Toco toucan

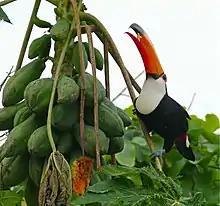
Toco toucan swallowing a chunk of papaya while perched on the tree next to the fruit

Toco toucans are generalist frugivores that primarily feed on fleshy fruits, but also commonly supplement their diets with insects, eggs, and nestlings of other birds. Foraging usually takes place in the canopy, but toucans will also visit the understory and ground to feed on fallen fruits. Toucans are known to feed on a variety of fleshy fruit, most notably figs, oranges, guavas, and peppers. Other plants that fruit year-round and feature significantly in the species's diet include "Cecropia pachystachya" and "Inga laurina". Toucans will also opportunistically feed on any available sugar-rich fruits, and display a high level of variation in their diet depending on the surrounding habitat. In deciduous forests with a year-round supply of figs, toucans do not show significant change from season to season in their diet. In areas with significant variation in the availability of fleshy fruits, toucans are more common during the fruiting season, and subsequently move to other habitats when fruit availability declines.